Bijapur Fort

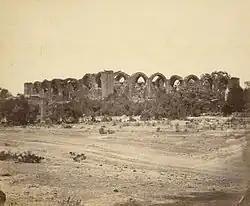
Barakaman- unfinished tomb of Ali Adil Shah

Barakaman (meaning 12 arches) is a mausoleum of Ali Roza built in 1672. It is located to the north of the citadel and the Gagan Mahal, in the midst of a public garden. It was initially called as Ali Roza, but Shah Nawab Khan changed its name to Bara Kaman, as this was the 12th monument built during his reign and was planned with 12 arches. It is a square building built on a raised platform. It has now seven arches built of brown basaltic stone, in Gothic style. The tomb is in an inner raised enclosure, which contains the graves of Ali, queens and eleven other ladies, possibly belonging to the Zenana of the queens.